Tartan Army

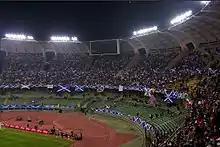
Scotland fans at the Stadio San Nicola in Bari for a UEFA Euro 2008 qualifying match against Italy.

Tartan is part of the symbolic national dress of Scotland, and the name Tartan Army first came into common usage in the 1970s, to describe the "well-refreshed hordes" who would stand on the terracings at Hampden Park, or biannually at Wembley for the England match. Scotland fans were criticised at that time for their hooliganism, particularly after they invaded the Wembley pitch and destroyed the goalposts after the 2–1 win against England in 1977.